Wave interference

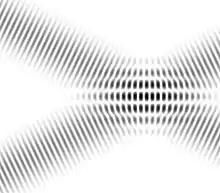
Interference fringes in overlapping plane waves

Constructive interference occurs when the phase difference between the waves is an even multiple of (180°), whereas destructive interference occurs when the difference is an odd multiple of . If the difference between the phases is intermediate between these two extremes, then the magnitude of the displacement of the summed waves lies between the minimum and maximum values.